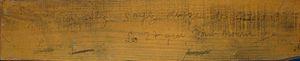
Exposition métro Guy Môquet, Paris. Message écrit par Guy Môquet le jour de son exécution sur une planche de la baraque où il était enfermé.